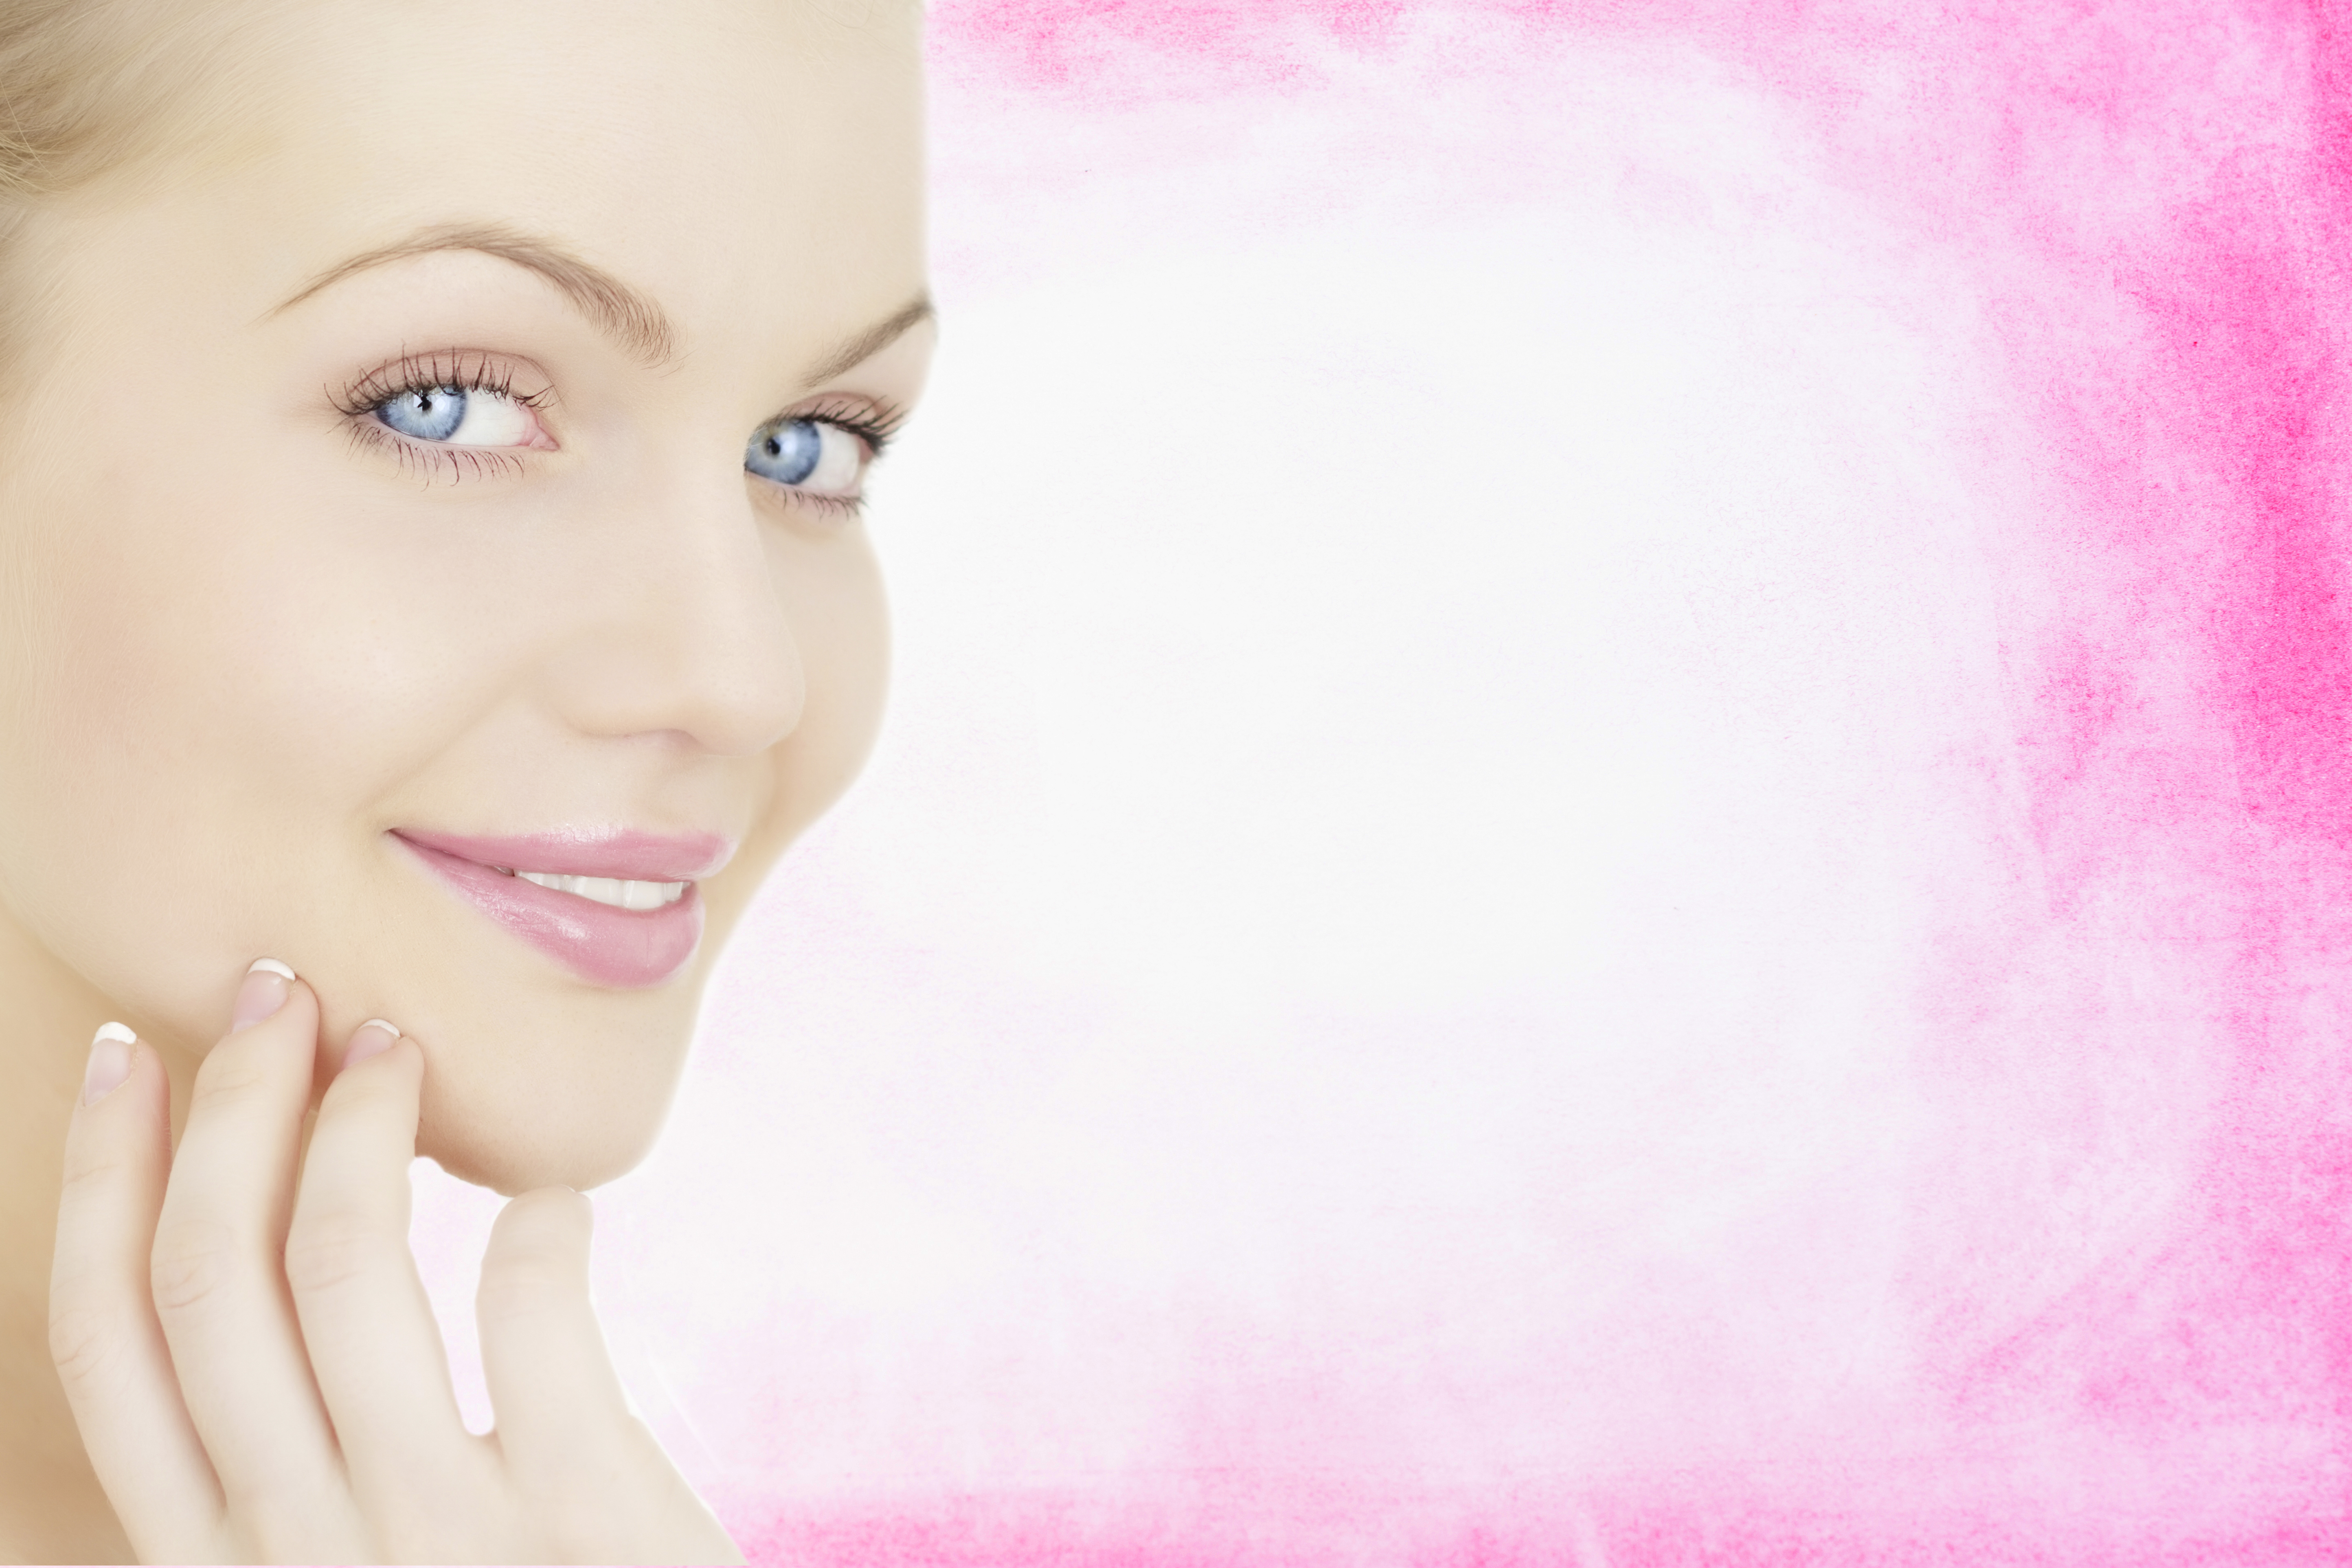
woman, face, skin, cheek, eyebrow, nose, pink, lip, chin, beauty, head, forehead, eyelash, eye, close up, jaw, ear, smile, temple, neck